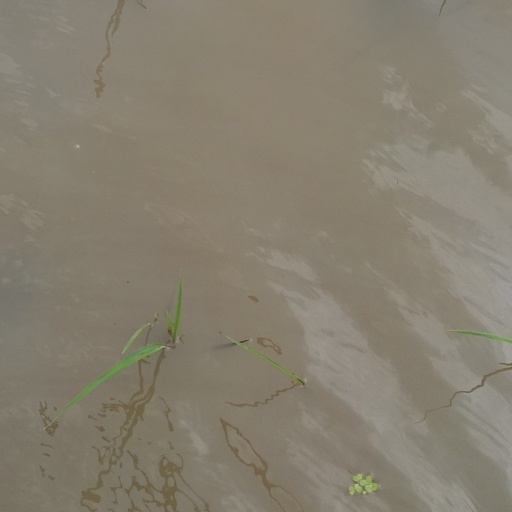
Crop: rice